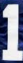
Number: 1